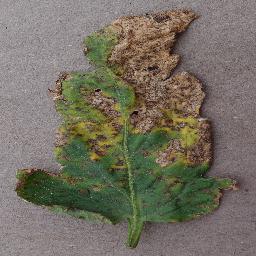
Label: Tomato___Bacterial_spot